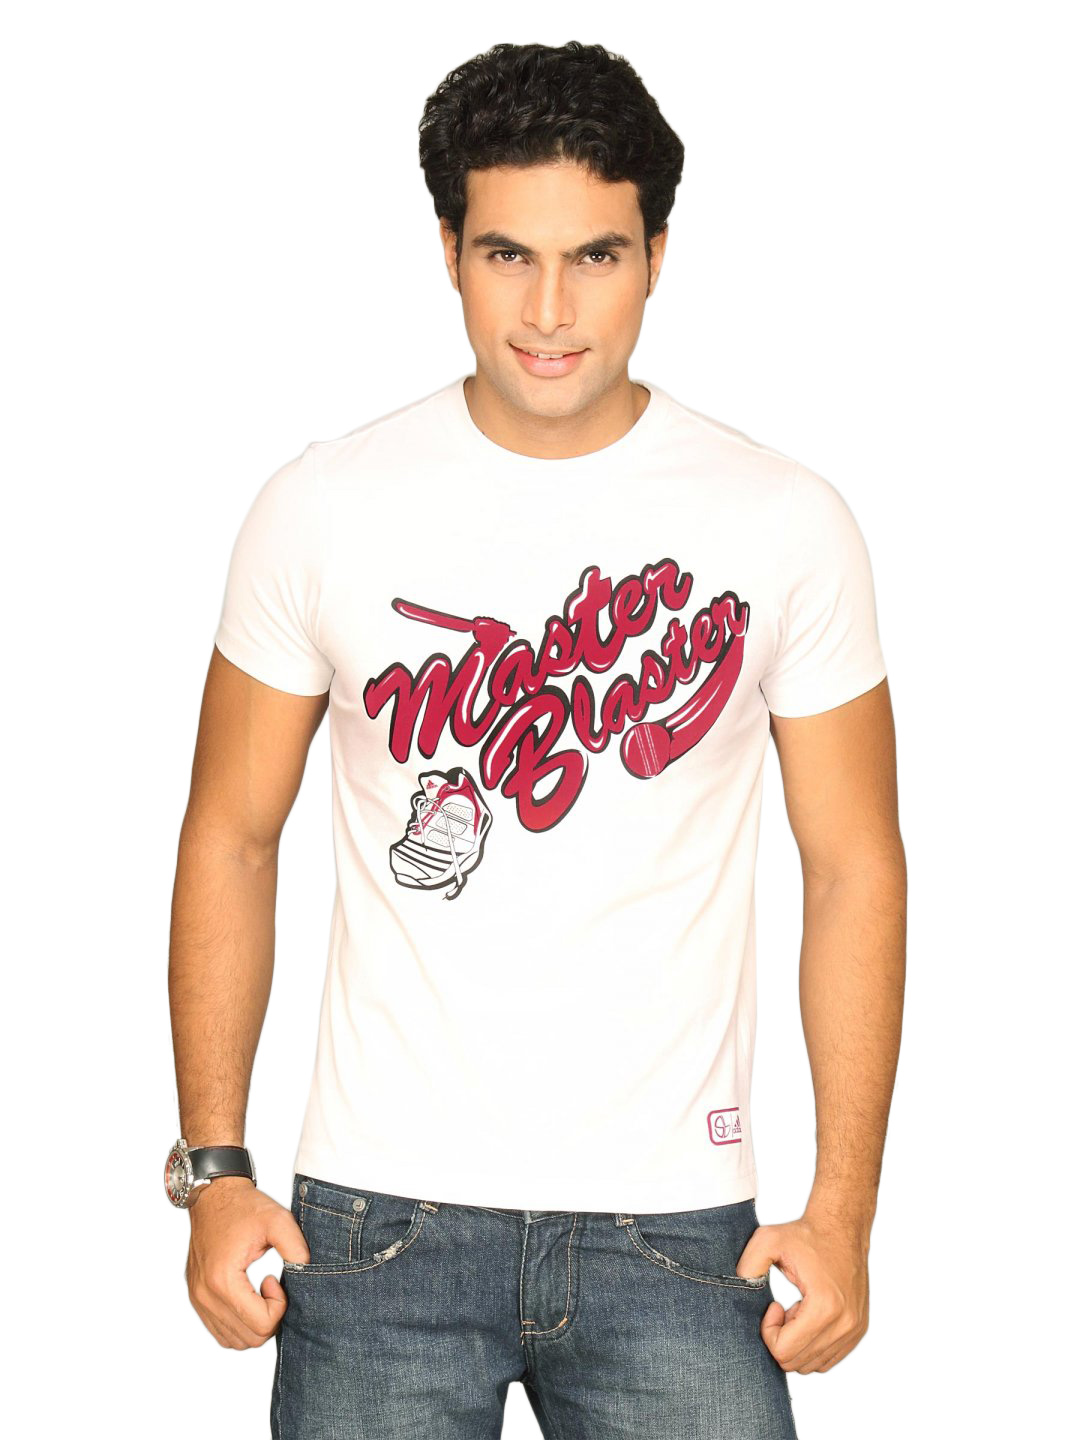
ADIDAS Men's Master Shoe White T-shirt
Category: Apparel / Topwear / Tshirts
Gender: Men
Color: White
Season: Summer 2011
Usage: Casual